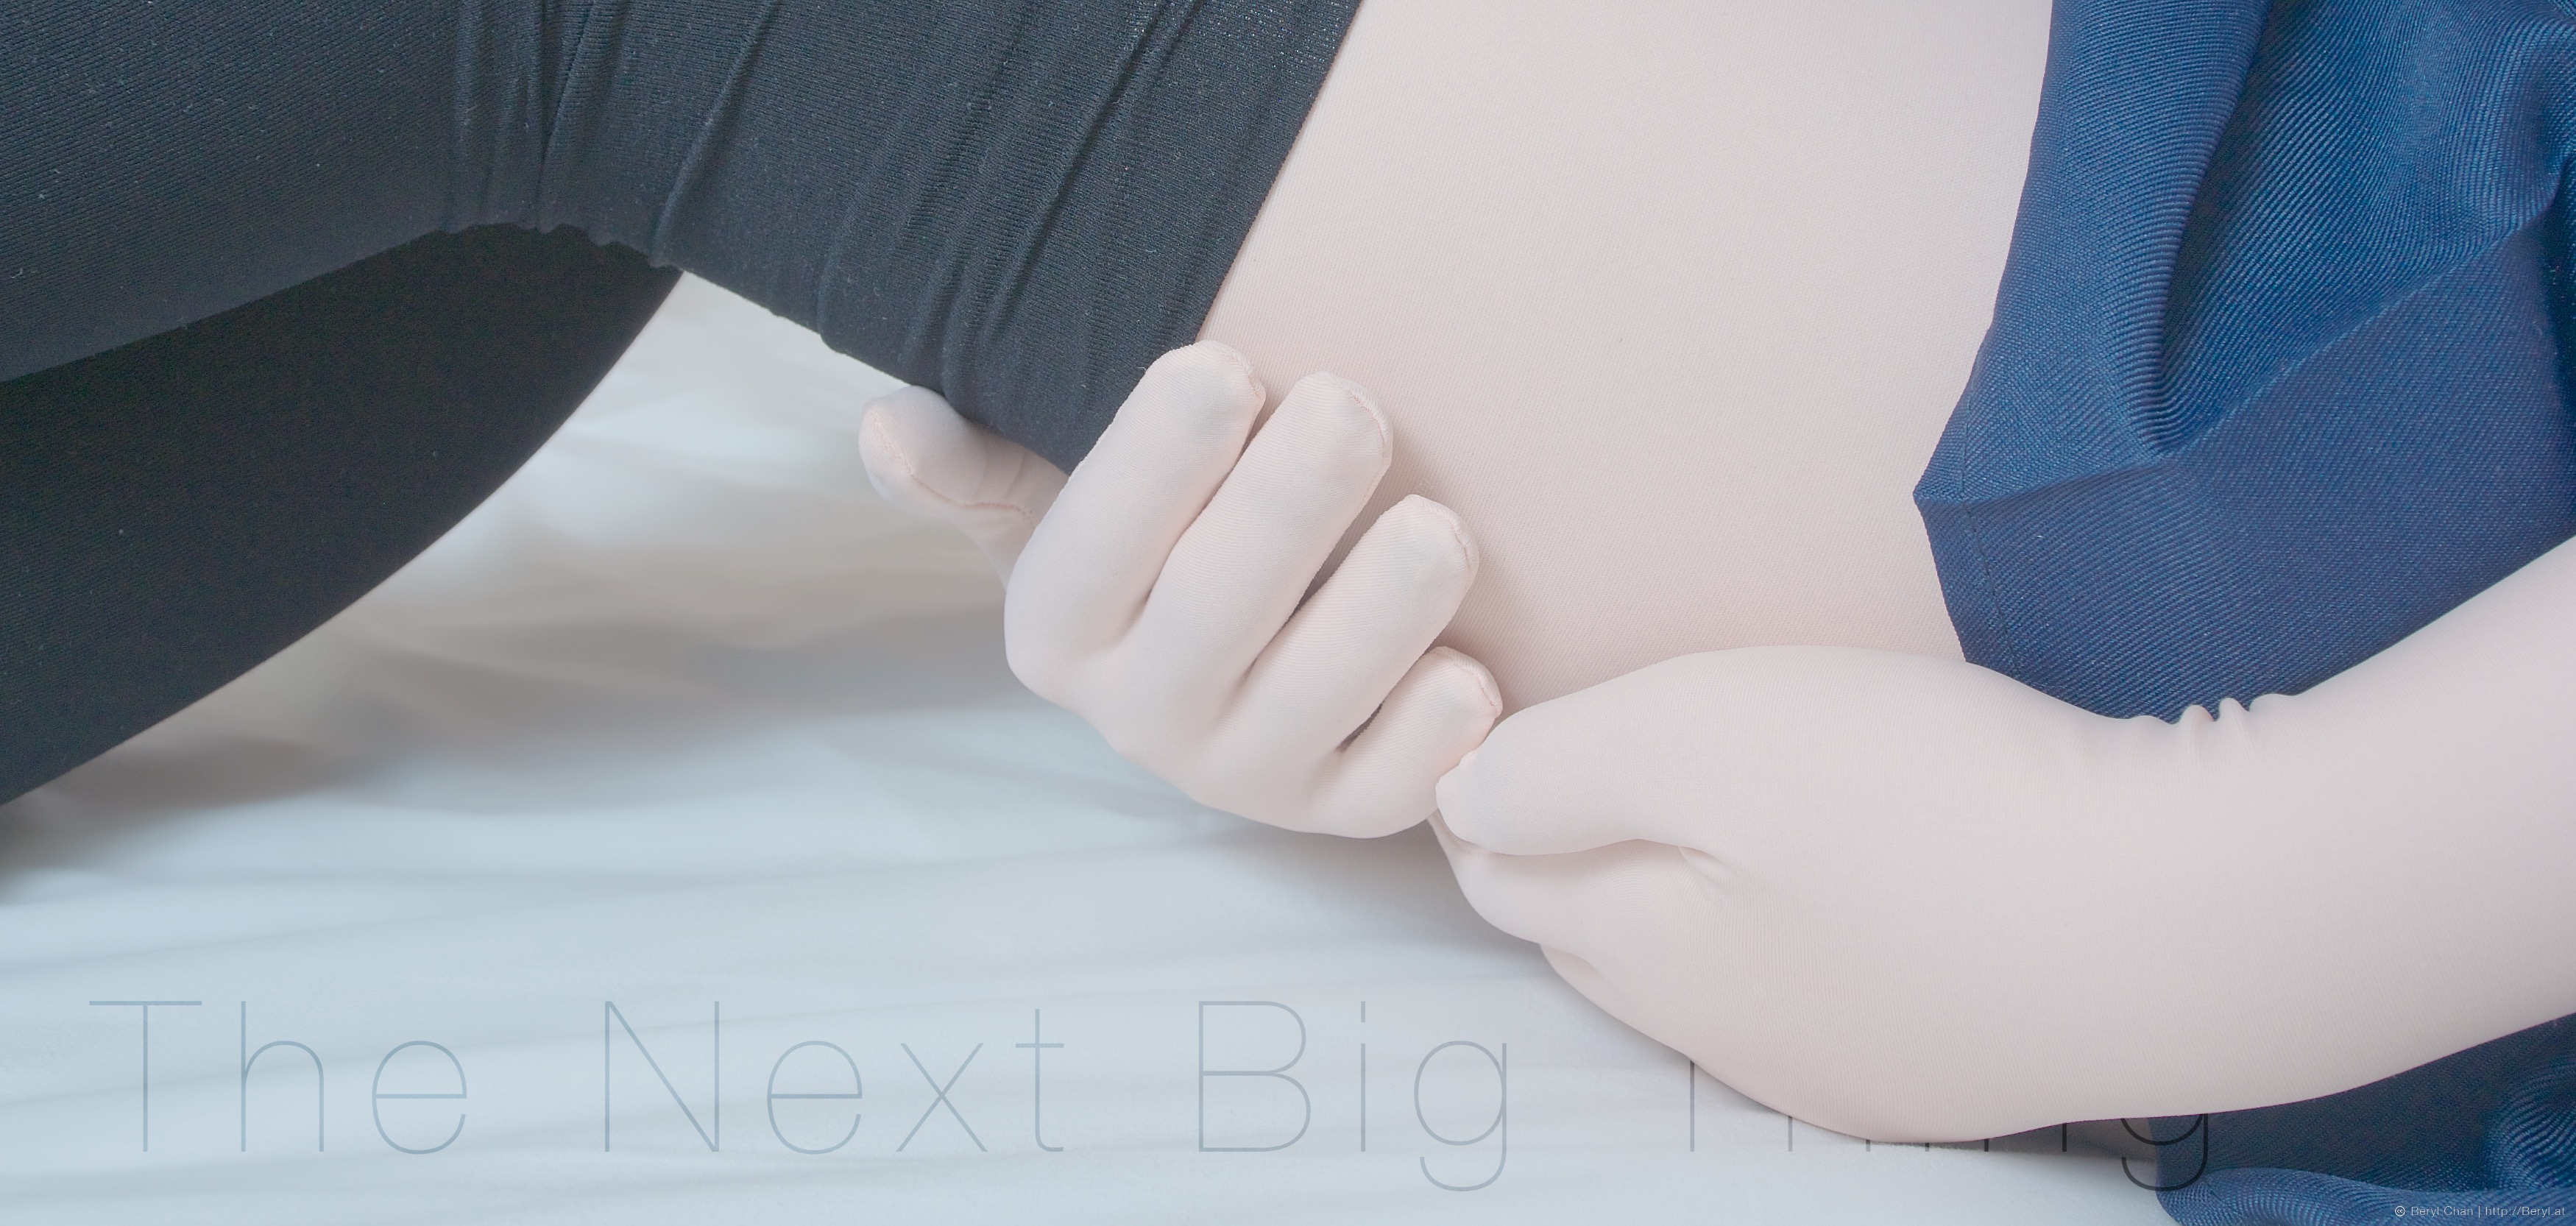
writing, hand, girl, feet, cute, leg, finger, clean, blue, black, arm, human body, textile, flash, hands, bed, legs, tiny, em5, olympus, skin, faceless, m43, organ, body, socks, tights, kneesocks, zentai, longsocks, kigurumi, kneehigh, sock, fabrics, olympusm1250mmf3563, sense